Ginette Harrison

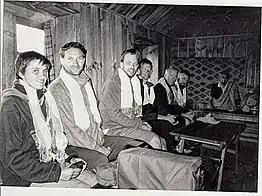

She studied medicine at the University of Bristol and later specialized in high altitude medicine. At age 25 she climbed Denali, the highest mountain in North America. It was the first of her series of climbs of the highest peaks on all seven continents, which included Mount Everest on 7 October 1993, making her only the second British woman to climb Everest, after Rebecca Stephens.